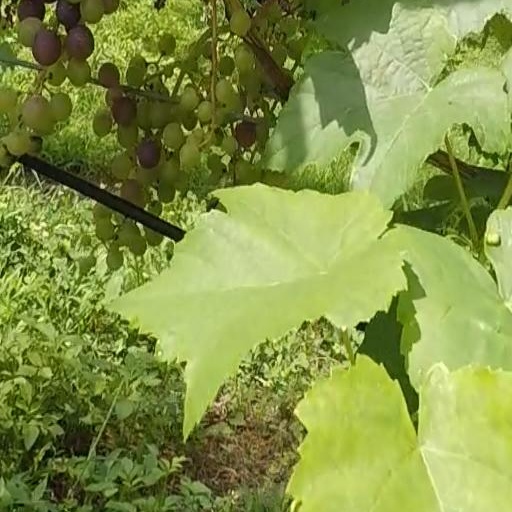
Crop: grape